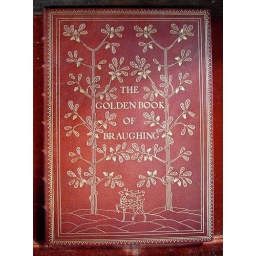
Front panel of the binding. Morrocan red leather with gold-tooling depicting a Hertfordshire stag standing in amongst trees..